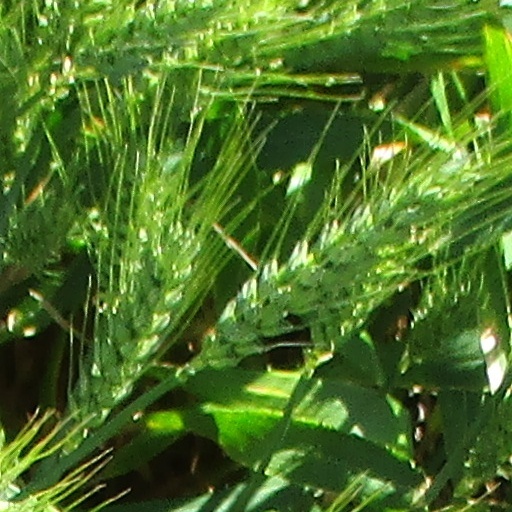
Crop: wheat